John Eisenmann

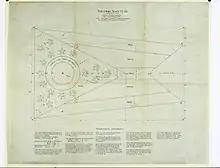
Eisenmann's original specification for the flag of Ohio, which he created to adorn the Ohio Building at the Pan-American Exposition

John Eisenmann (March 26, 1851 – January 6, 1924) was an architect in Cleveland, Ohio. As part of Eisenmann & Smith he designed the Cleveland Arcade in downtown Cleveland. He also designed the Main building for Case School of Applied Science, present-day Case Western Reserve University, where he was also the school's first professor of civil engineering. He pioneered structural steel construction in the United States and is credited with co-designing Cleveland's Arcade, "the first commercial building in the state designated an historic landmark in architecture." Eisenmann is also credited with designing the flag of Ohio in 1901.